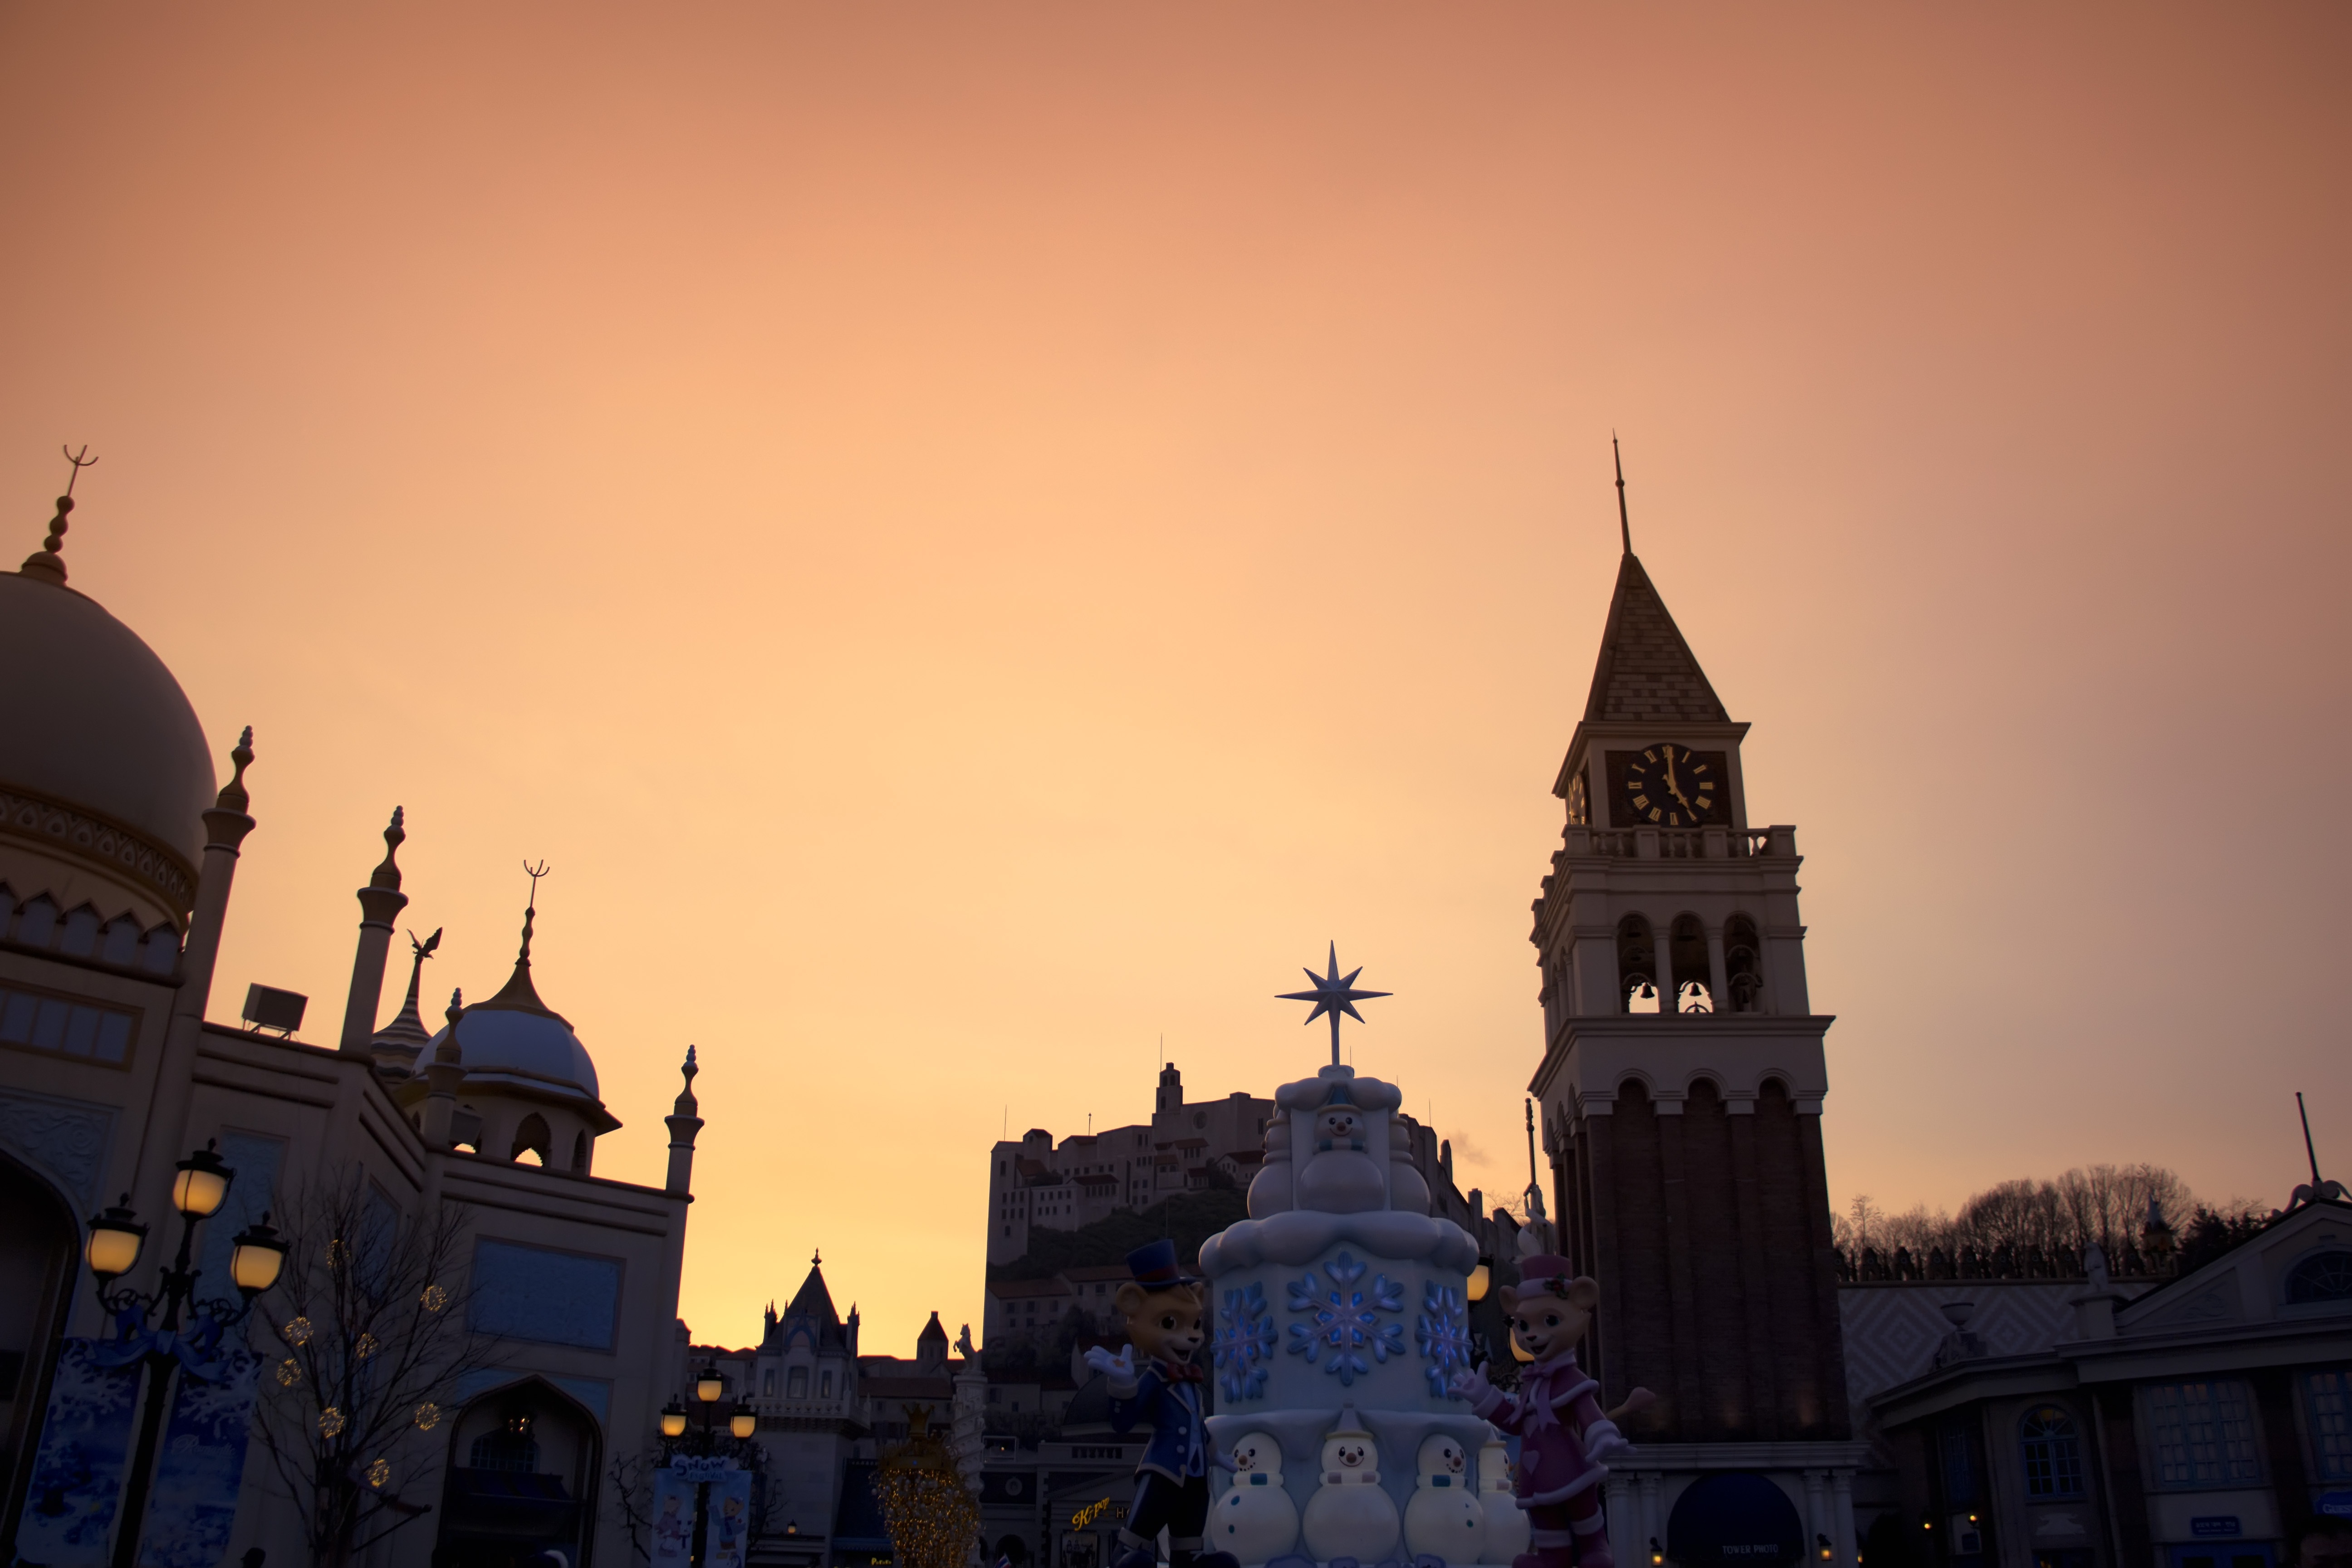
light, sky, sunset, skyline, night, morning, palace, dawn, city, cityscape, dusk, evening, red, amusement park, holiday, landmark, glow, church, cathedral, place of worship, shelter, spire, joyful, everland, yong